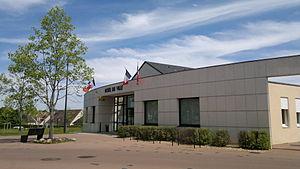
Rouillon est une commune française, située dans le département de la Sarthe et la région Pays de la Loire.
Rouillon est une commune française, située dans le département de la Sarthe en région Pays de la Loire, peuplée de 2 259 habitants.